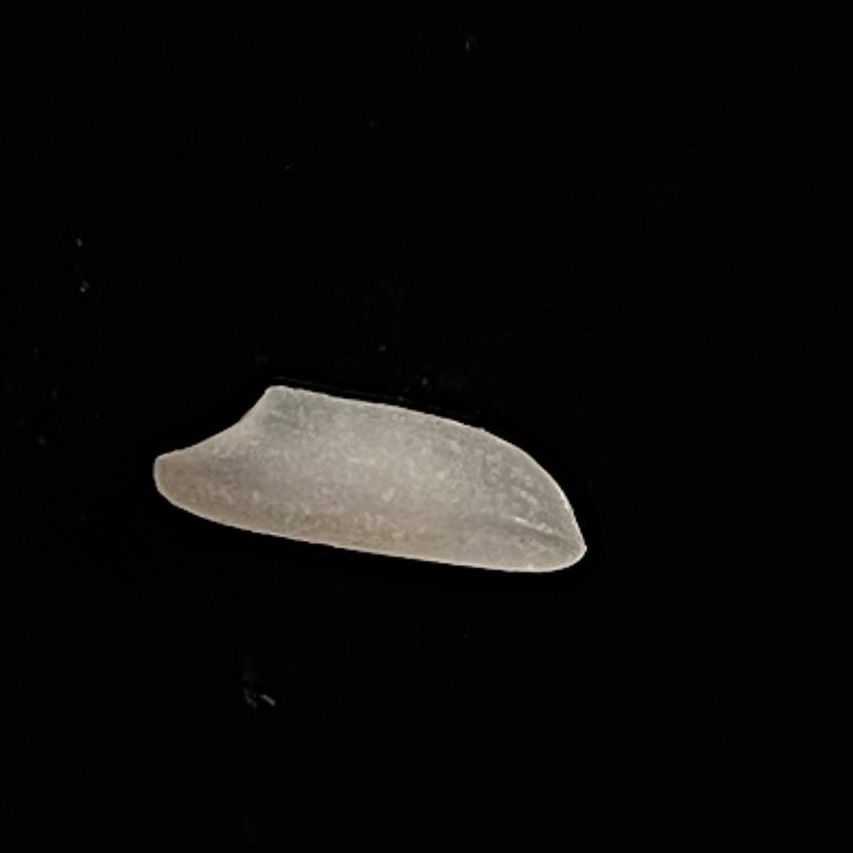
Rice variety: Katari_Polao